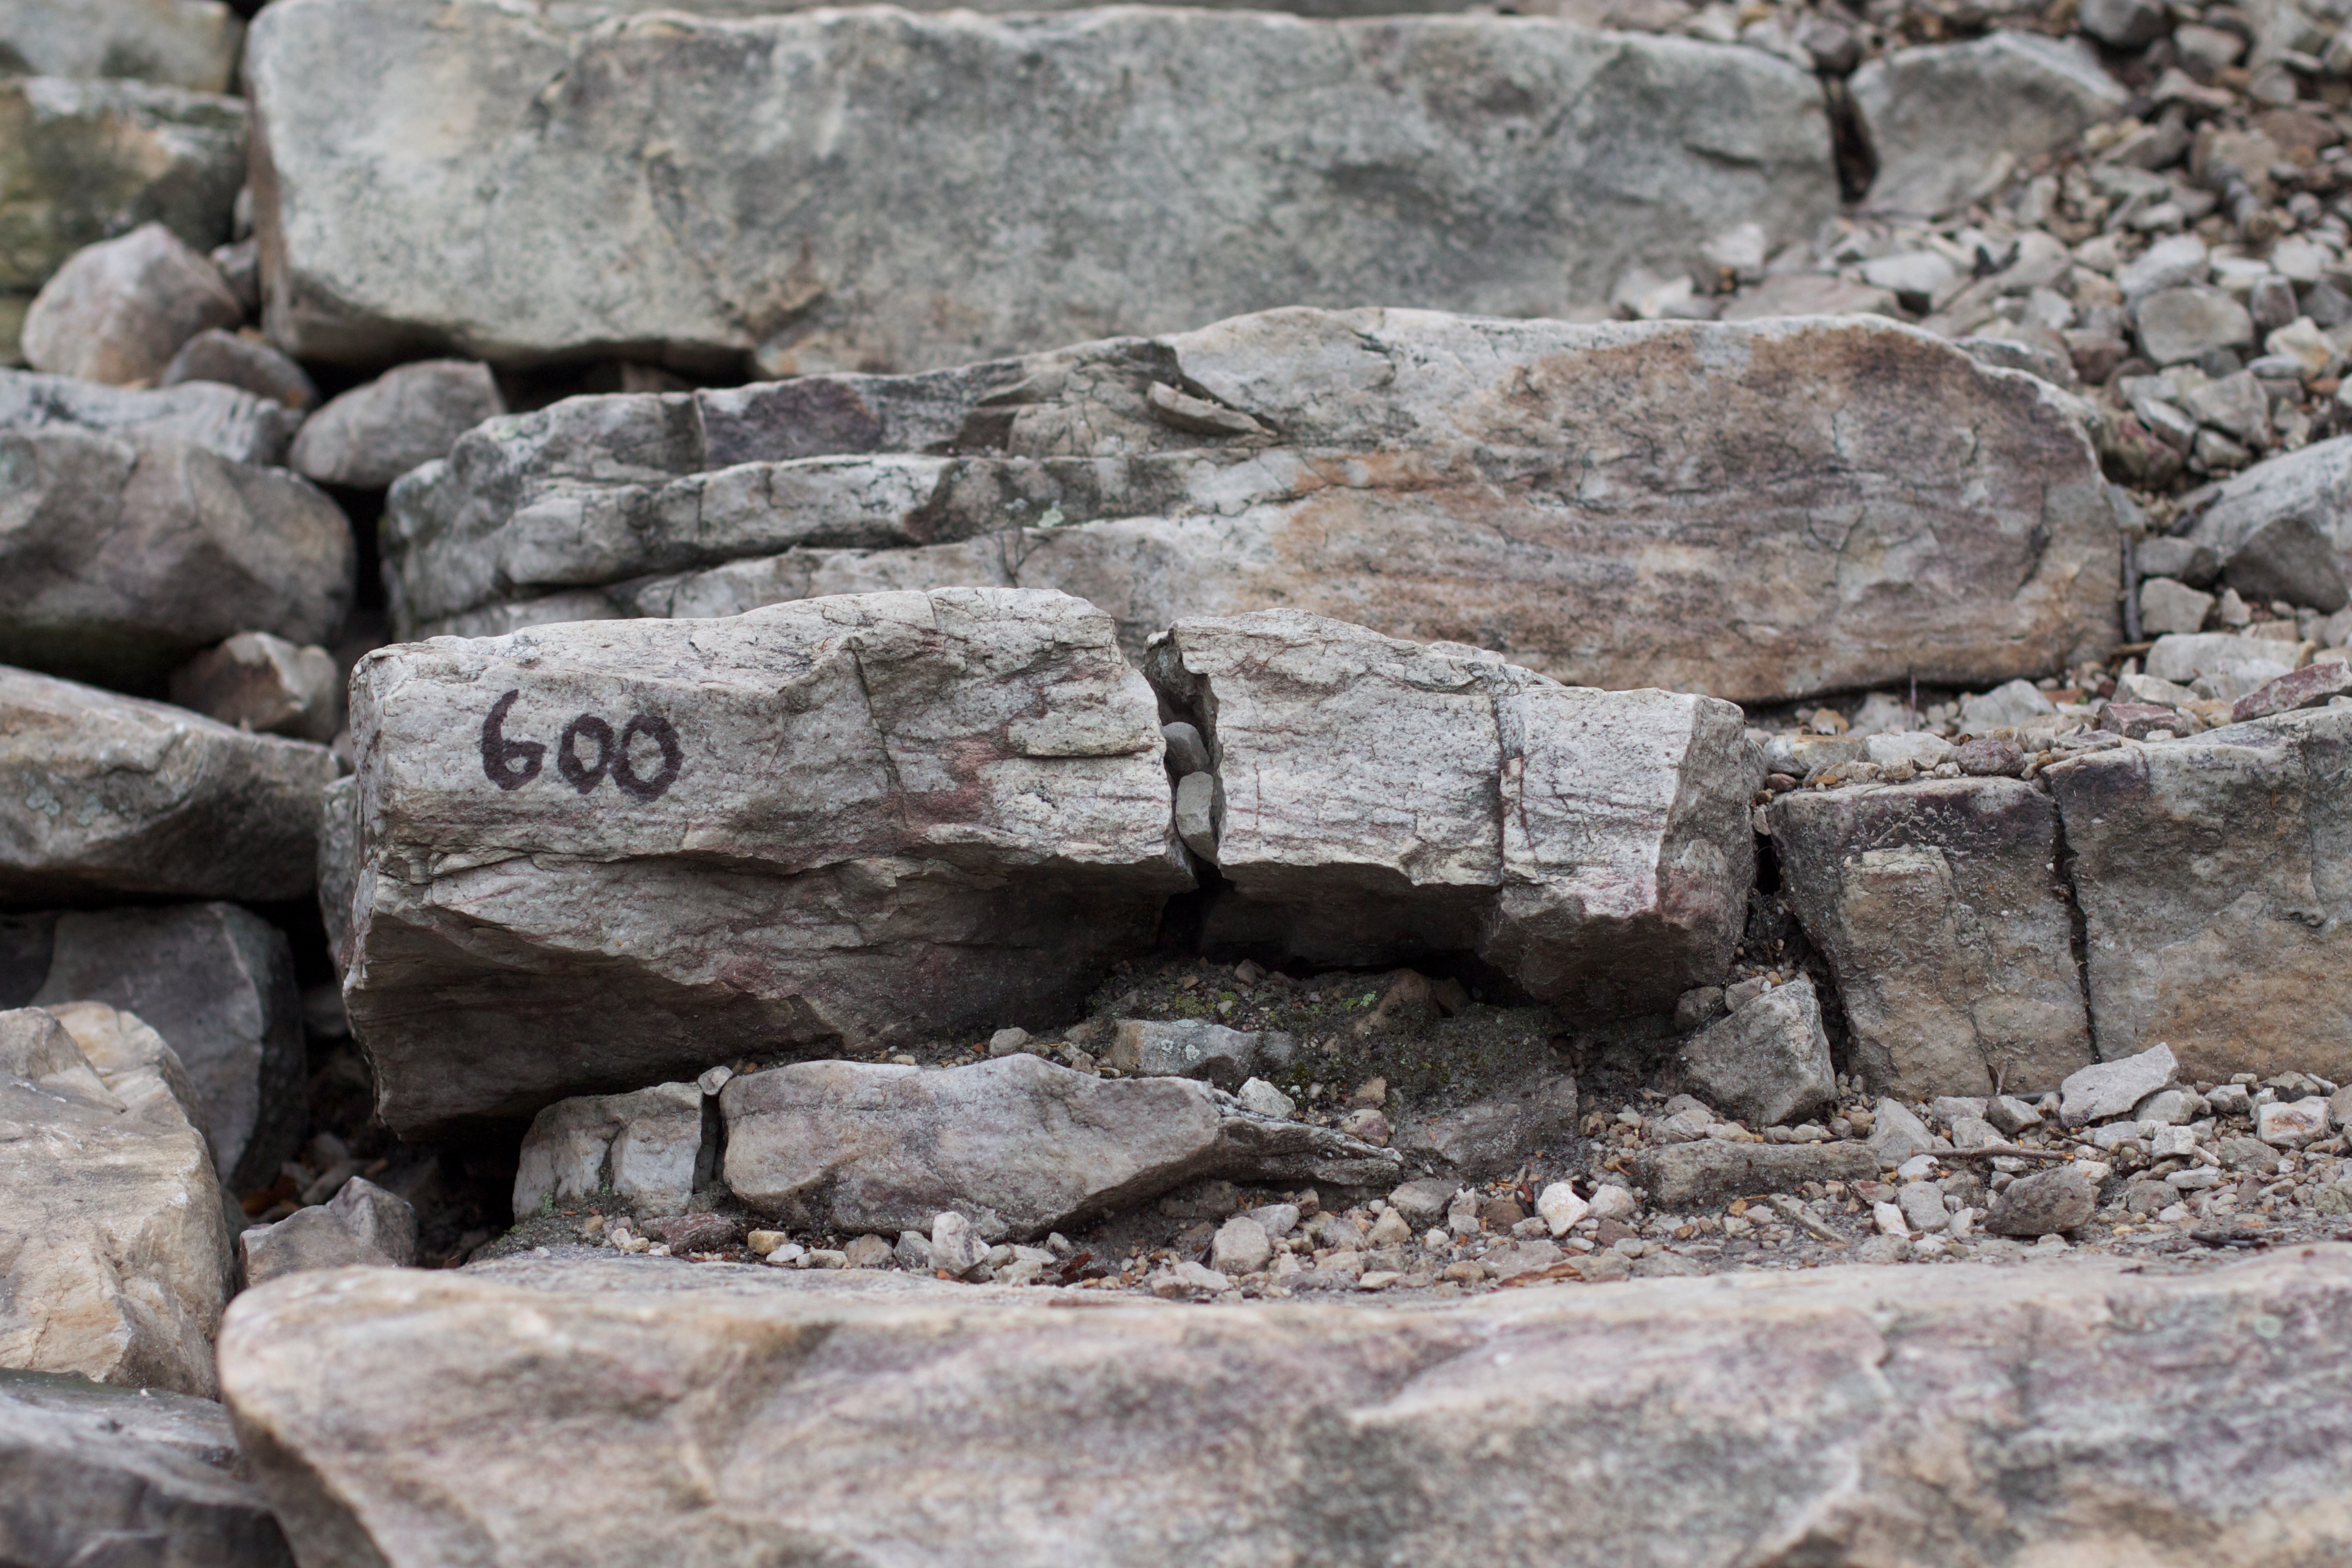
rock, wood, wall, stone wall, material, rubble, geology, outcrop, boulder, bedrock, ancient history